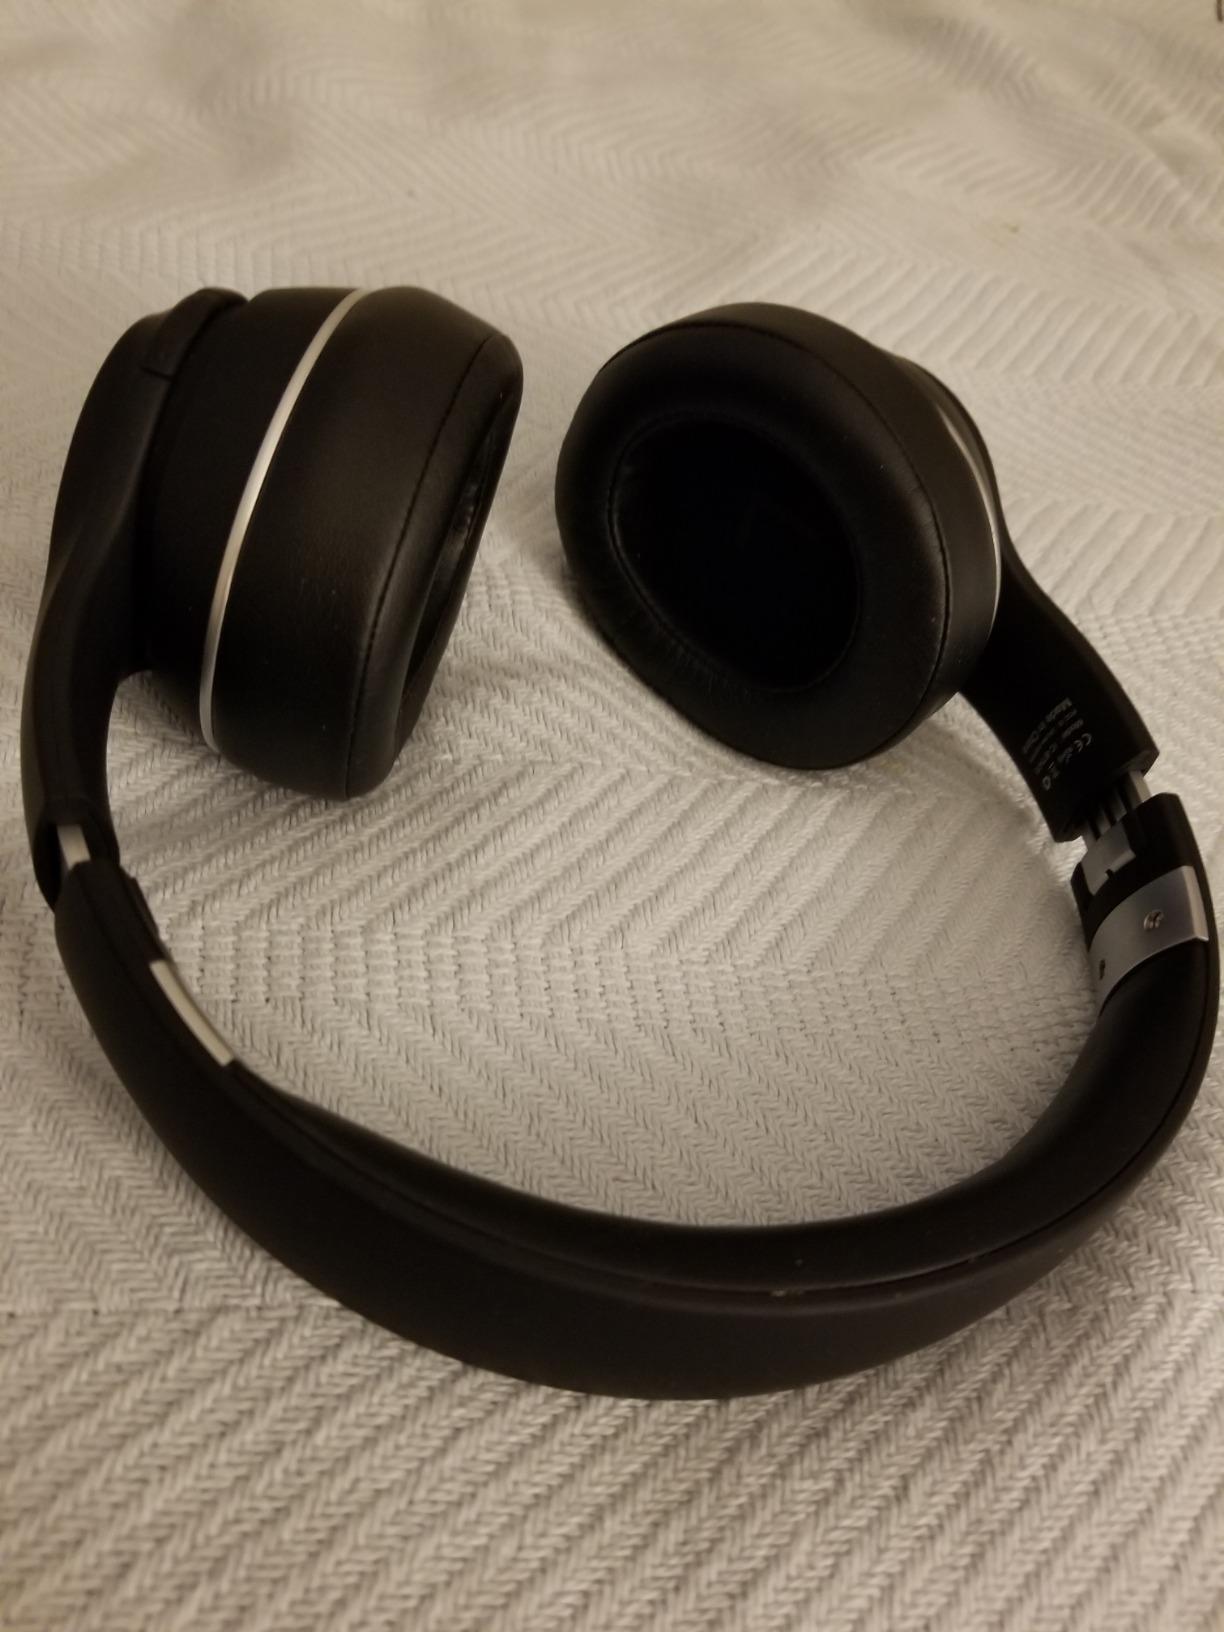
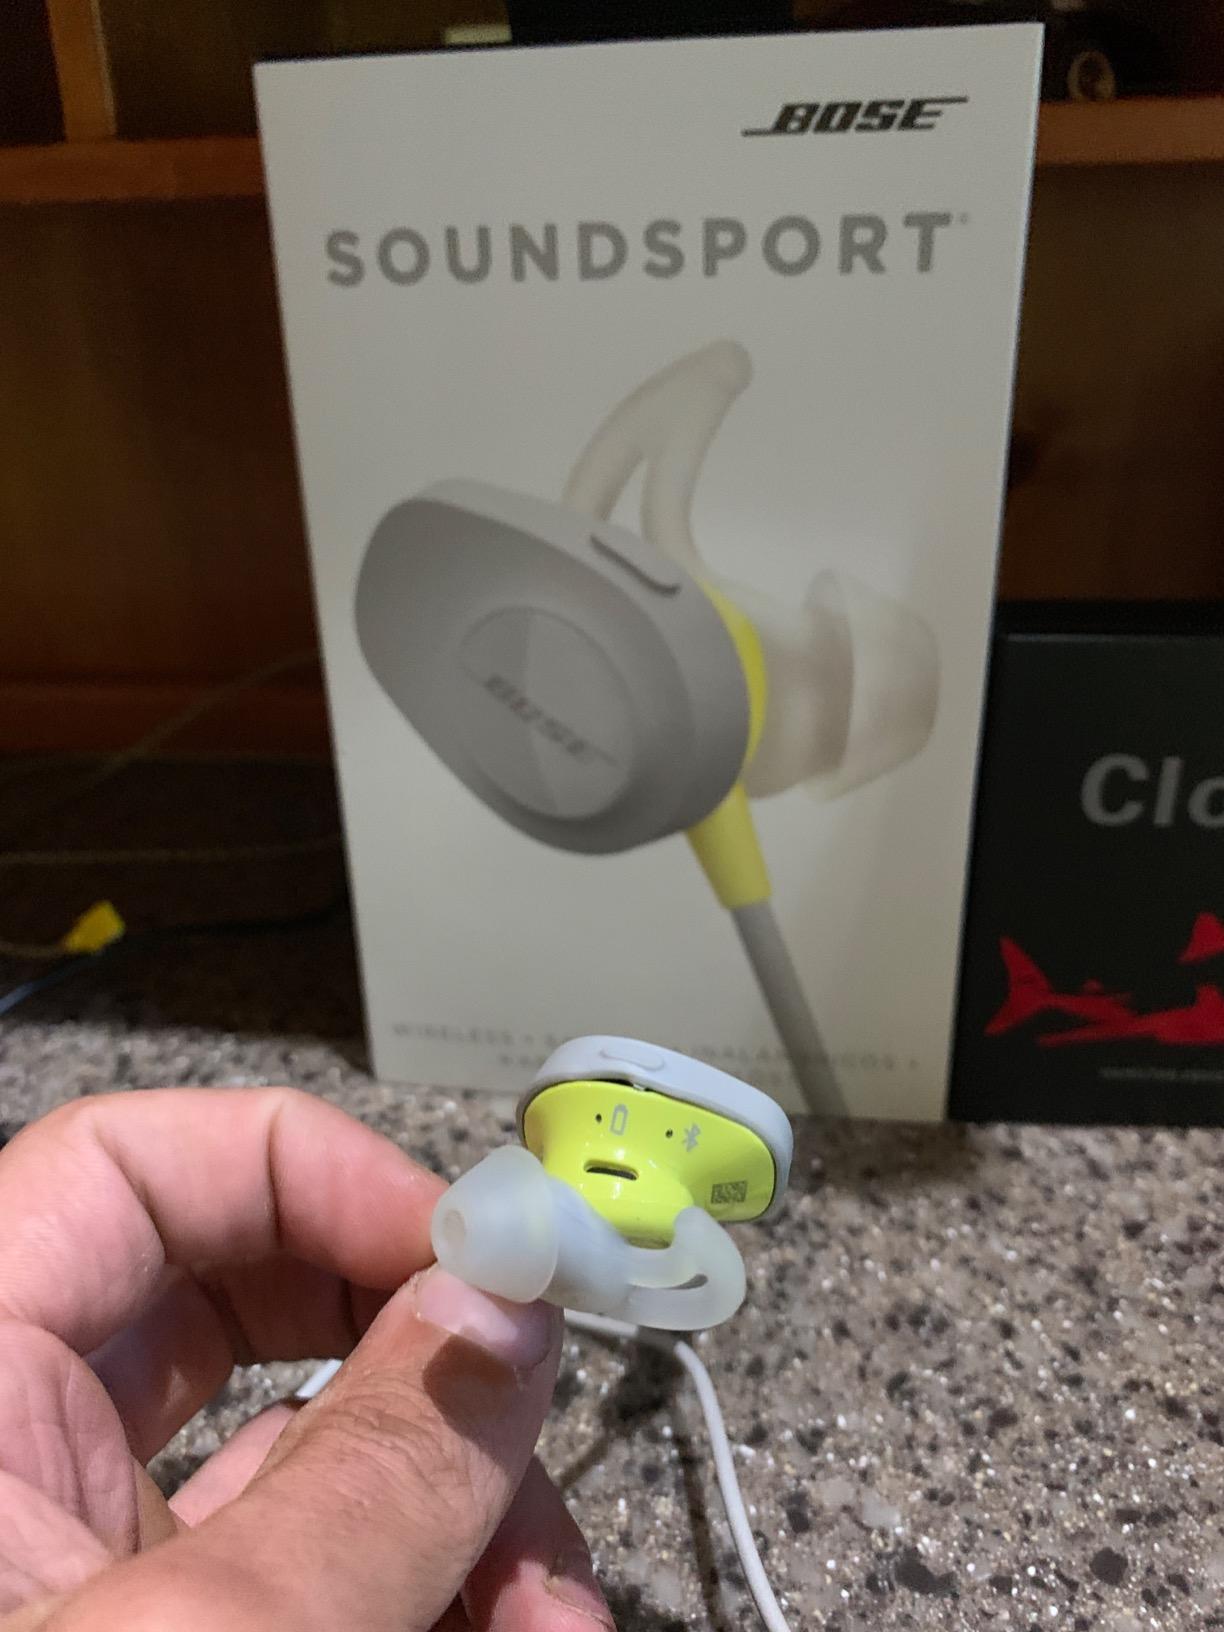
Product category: headphones
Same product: no